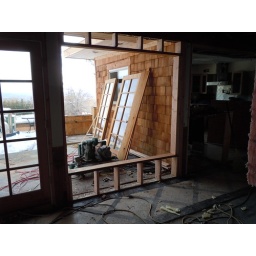
excess doors gone, framing for windows going in